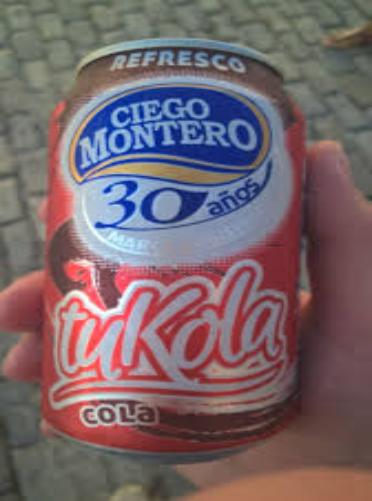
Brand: Ciego Montero
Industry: Food